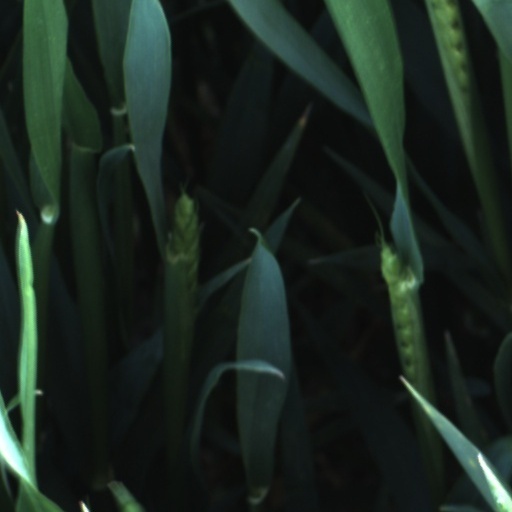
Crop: wheat